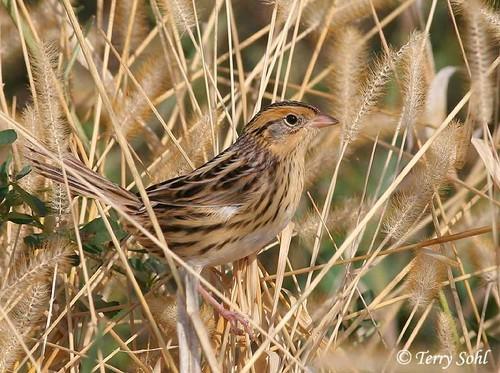
A photo of a le conte sparrow